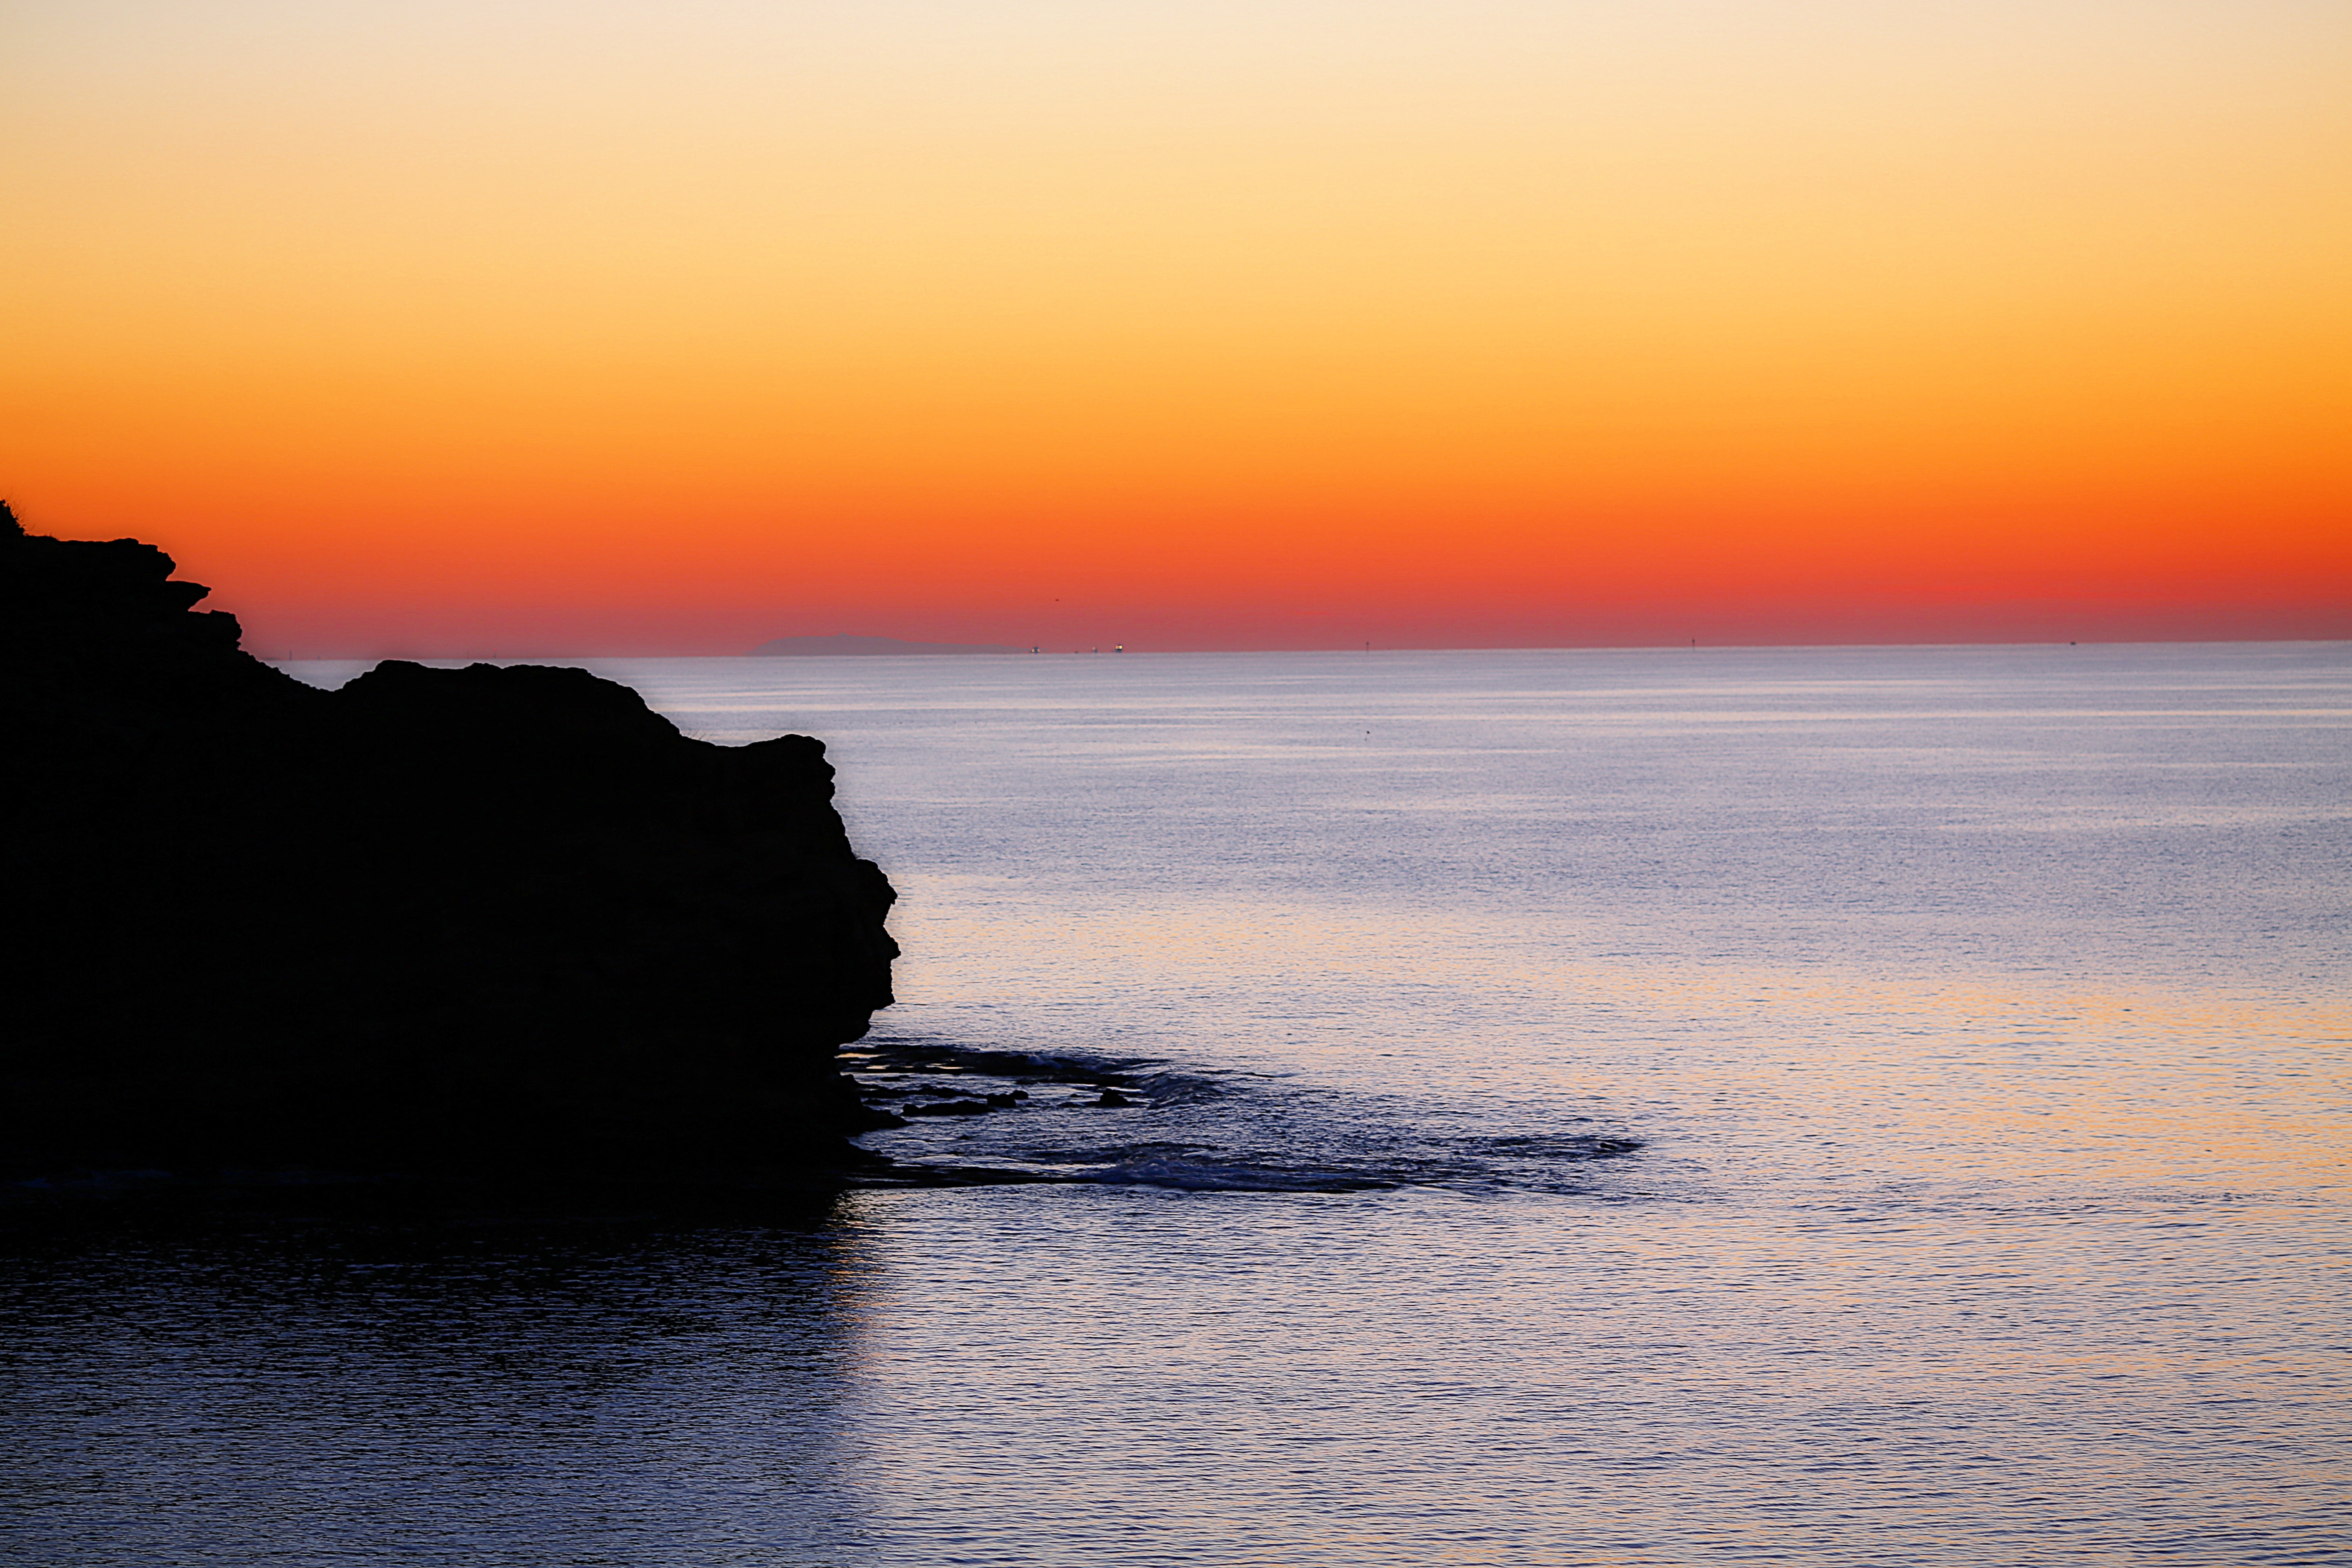
beach, landscape, sea, coast, rock, ocean, horizon, light, cloud, sun, sunrise, sunset, sunlight, morning, shore, wave, dawn, cliff, dusk, evening, reflection, bay, body of water, mountains, survey, cape, afterglow, wind wave